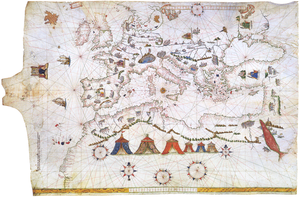
Portulan de Vesconte Maggiolo (1541) Europe, Méditerranée et Afrique du Nord
1541 est une année commune commençant un samedi.
Le département des cartes et plans de la Bibliothèque nationale de France est par ordre historique le cinquième département de collections de la Bibliothèque nationale de France réunissant ses collections cartographiques. Situé sur le site Richelieu, il fait partie des trois premières collections mondiales de documents cartographiques – atlas, cartes, cartes en série, globes, jeux géographiques, plans de ville, plans de bâtiment, plans relief confondus.
Une carte géographique est une représentation d'un espace géographique. Elle met en valeur l'étendue de cet espace, sa localisation relative par rapport aux espaces voisins, ainsi que la localisation des éléments qu'il contient. Les cartes servent également à représenter des phénomènes géographiques, c'est-à-dire des phénomènes dont la configuration spatiale produit du sens.
Un portulan, ou carte-portulan, est une sorte de carte de navigation, utilisée du XIIIᵉ siècle au XVIIIᵉ siècle, servant essentiellement à repérer les ports et connaître les dangers qui peuvent les entourer : courants, hauts-fonds... Les portulans se distinguent par deux caractères graphiques spécifiques : les lignes de vents ou de rhumb qui colorent et quadrillent les surfaces marines, l'alignement perpendiculaire au trait de côte des noms de lieux. Des roses des vents permettent en outre de repérer la route et de déterminer le cap à suivre.